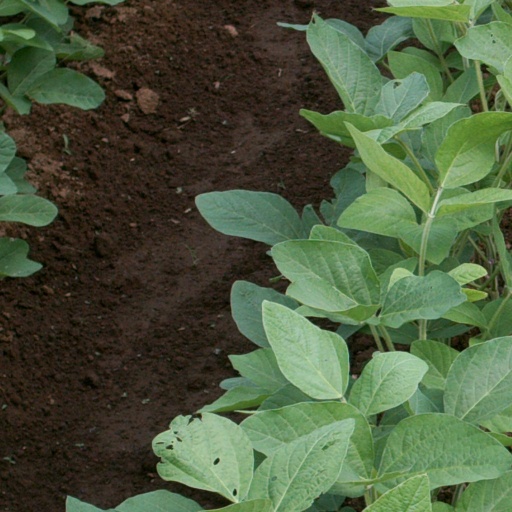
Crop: soybean